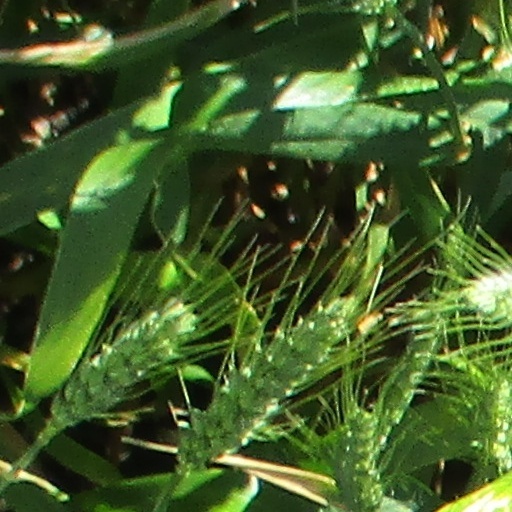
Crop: wheat